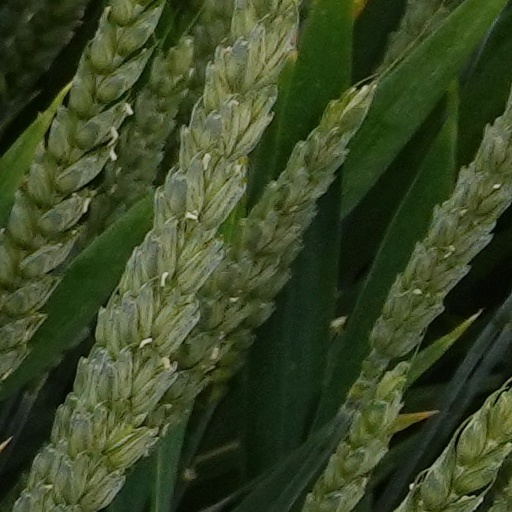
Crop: wheat